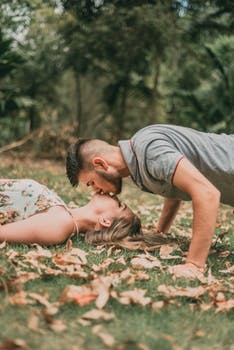
Label: No Watermark